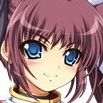
Portrait style: Anime Portrait